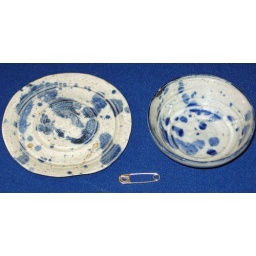
Wheel thrown white stoneware mini-cup and saucer. Cone 10 reduction fired. 1234 White glaze over black slip splashes.